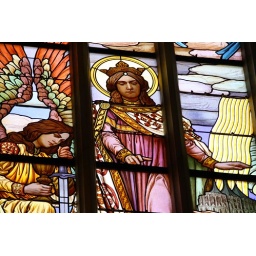
Stained glass window at St. Barbara's in Kutna Hora